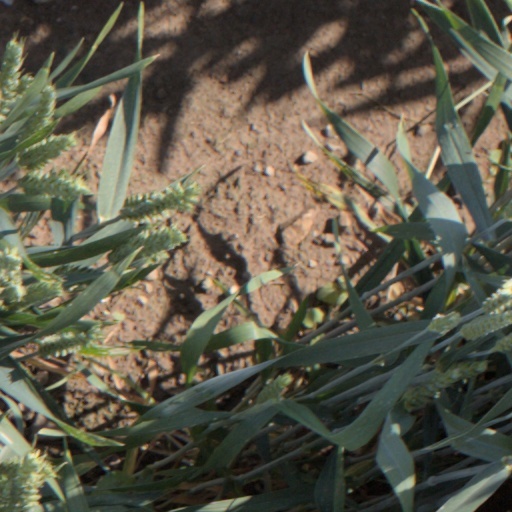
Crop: wheat